Transport in Hobart

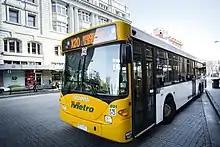
A Metro bus in Hobart

Public transport in Hobart has been provided exclusively by buses since 1968. Trams ran in Hobart from 1893 to 1960 and were briefly replaced by trolleybuses, from 1960 to 1968.